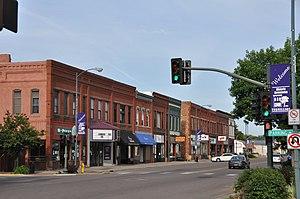
La ville de Vermillion est le siège du comté de Clay, dans l’État du Dakota du Sud, aux États-Unis. Lors du recensement de 2010, sa population s’élevait à 10 571 habitants. La municipalité s'étend sur une superficie de 4,03 milles carrés.